Cronus

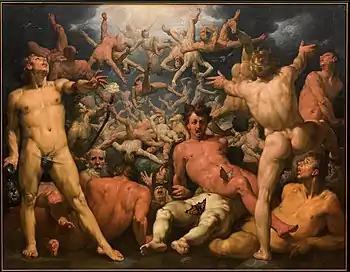
"The Fall of the Titans", oil painting by Cornelis Cornelisz van Haarlem, 1588–1590

In a Libyan account related by Diodorus Siculus (Book 3), Uranus and Titaea were the parents of Cronus and Rhea and the other Titans. Ammon, a king of Libya, married Rhea (3.18.1). However, Rhea abandoned Ammon and married her younger brother Cronus. With Rhea's incitement, Cronus and the other Titans made war upon Ammon, who fled to Crete (3.71.1–2). Cronus ruled harshly and Cronus in turn was defeated by Ammon's son Dionysus (3.71.3–3.73) who appointed Cronus's and Rhea's son, Zeus, as king of Egypt (3.73.4). Dionysus and Zeus then joined their forces to defeat the remaining Titans in Crete, and on the death of Dionysus, Zeus inherited all the kingdoms, becoming lord of the world (3.73.7–8).